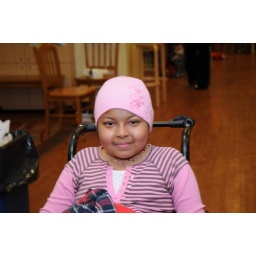
Beautiful girl in hat